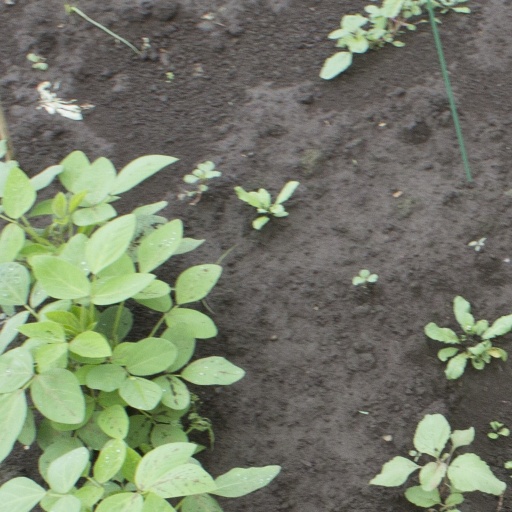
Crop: soybean